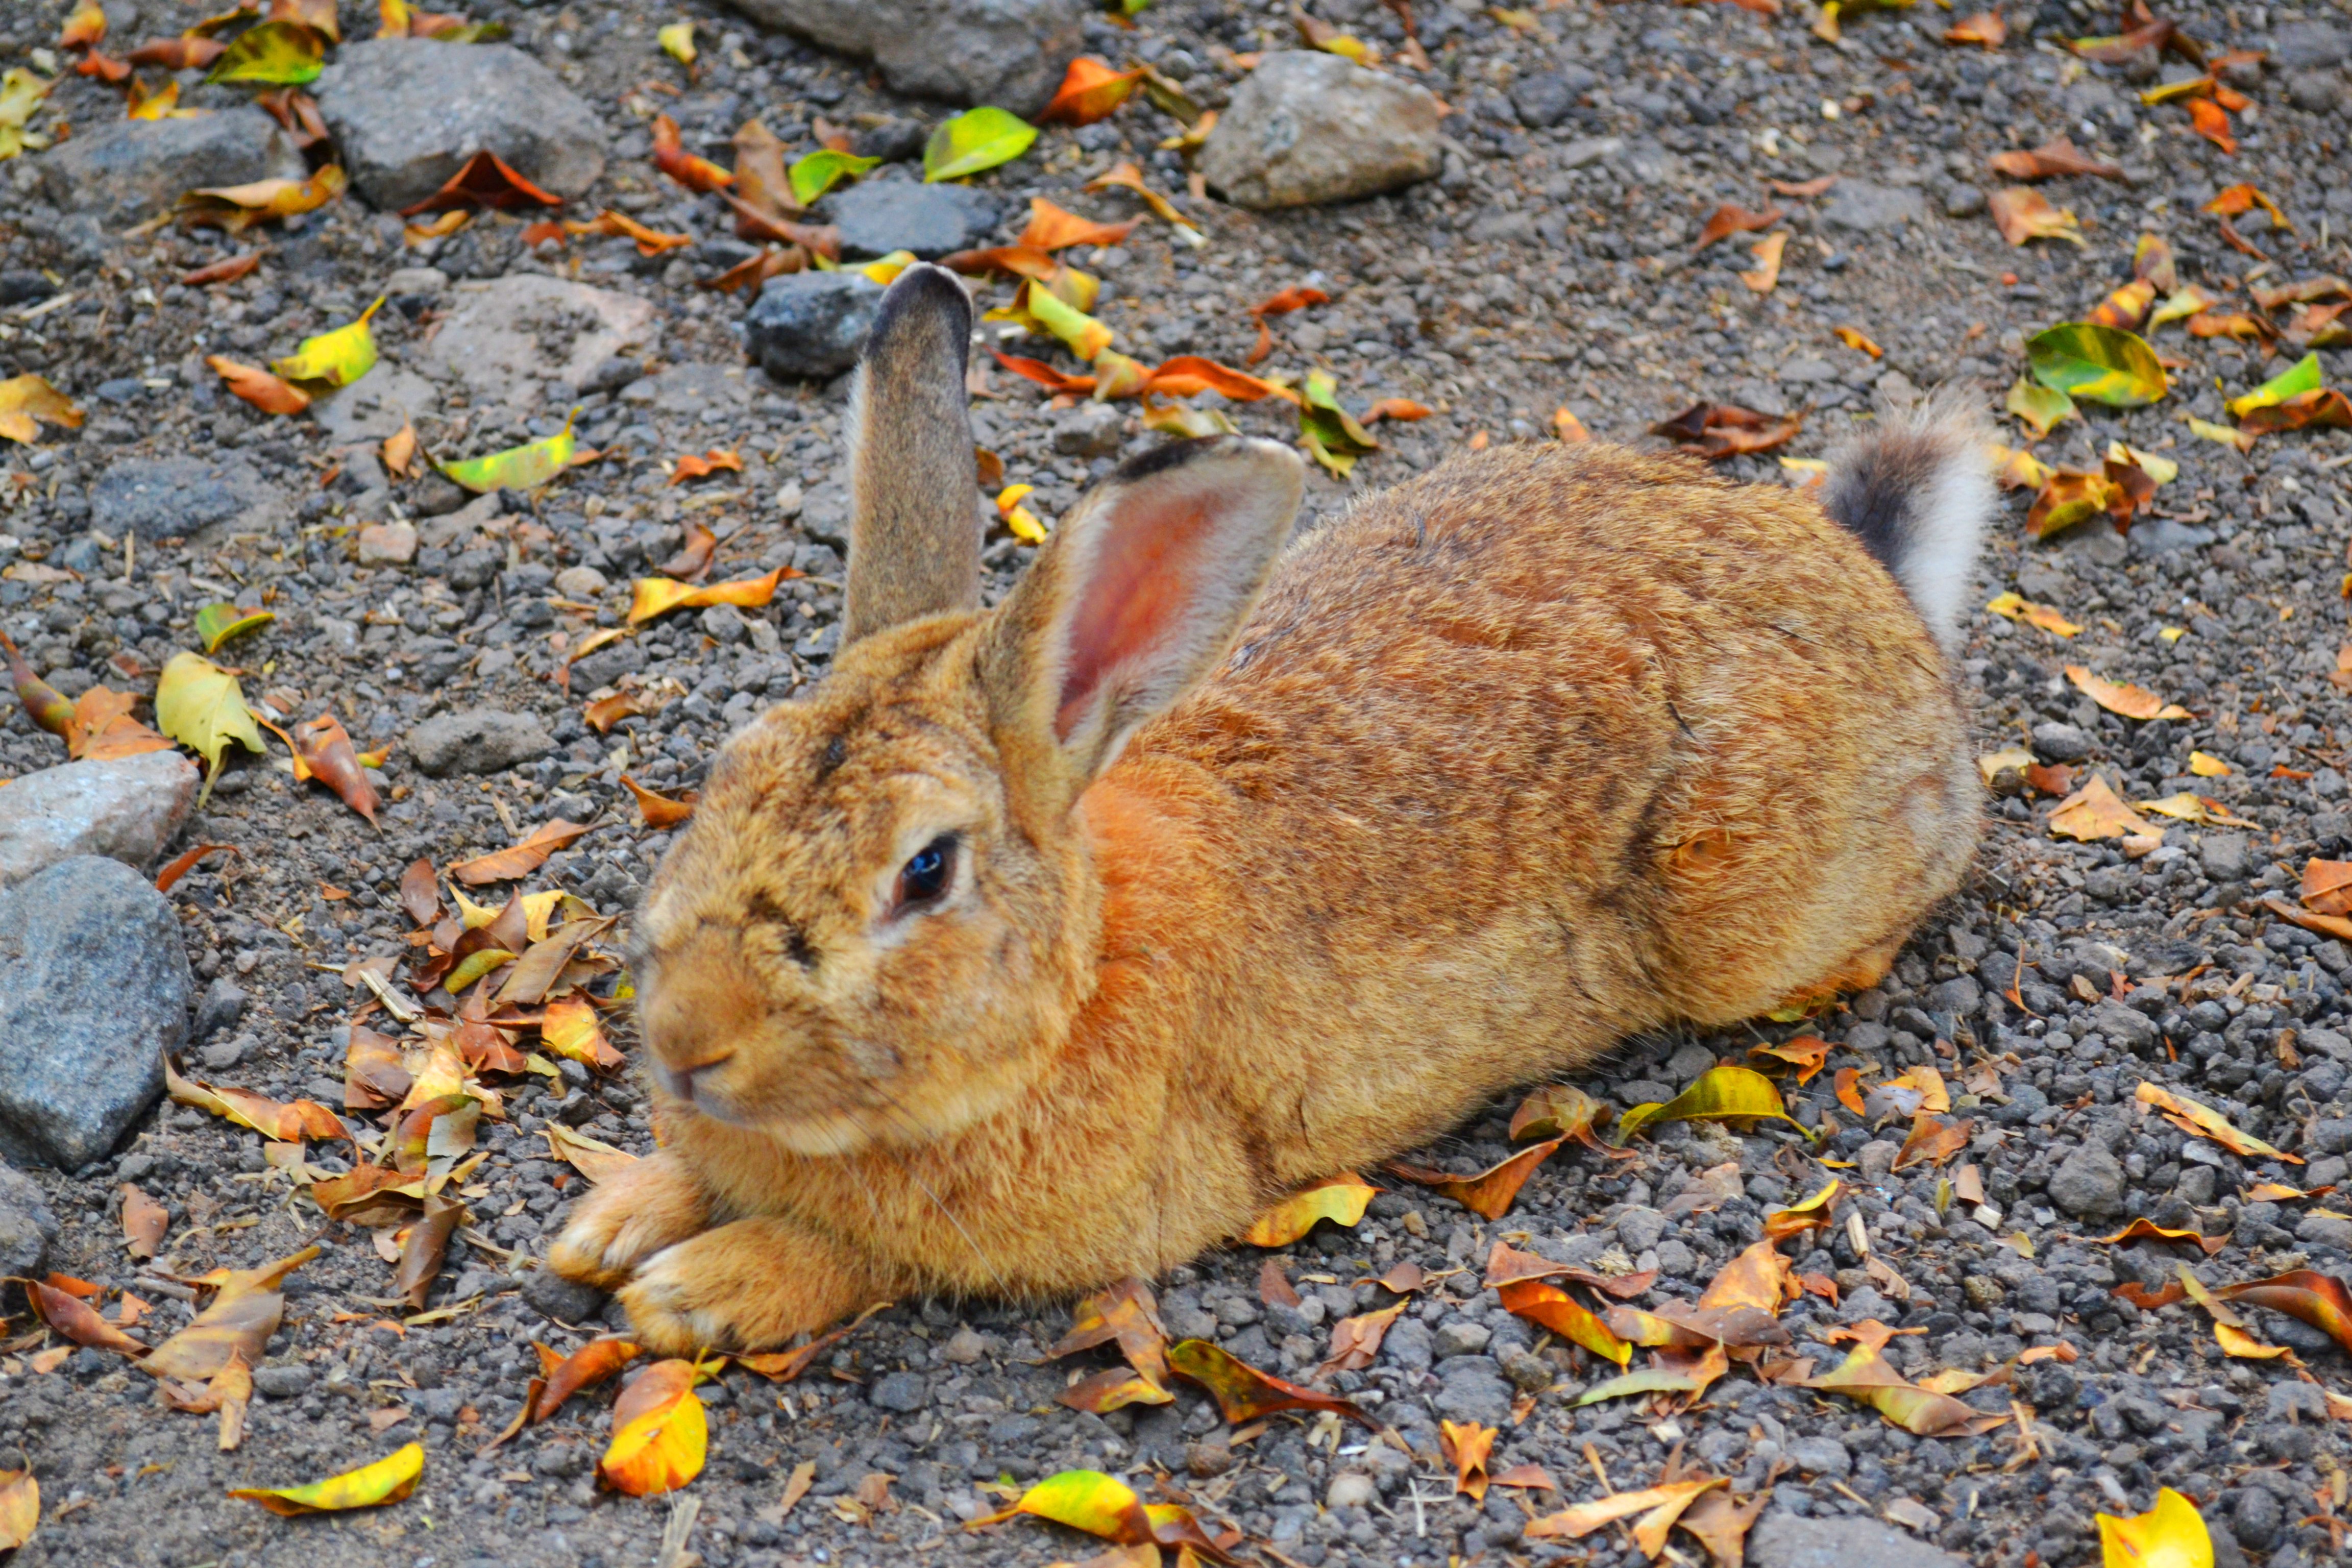
nature, animal, wildlife, autumn, mammal, fauna, rabbit, hare, vertebrate, red skin, domestic rabbit, rabits and hares